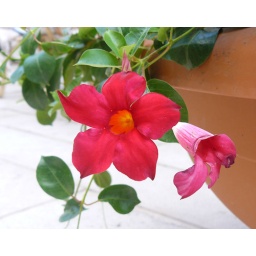
From the flower pots outside Rosso e Nero in Brindisi